William Reddaway

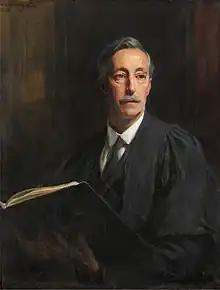
Portrait by Philip de László, 1926

William Fiddian Reddaway (Middleton, Lancashire 2 August 1872 – 31 January 1949) was an academic and author in the very late 19th and early 20th centuries.